Duje Ćaleta-Car

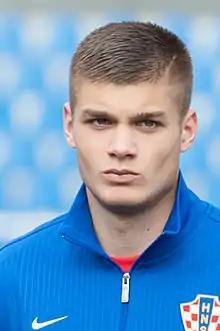
Ćaleta-Car with Croatia in 2015.

In October 2015, Ćaleta-Car received a first call-up for the senior national team for the Euro 2016 qualifying matches against Bulgaria and Malta, as a replacement for injured Jozo Šimunović. He was in the first 27 players team called for the Euro 2016 but was dropped along with midfielder Alen Halilović and goalkeeper Dominik Livaković.